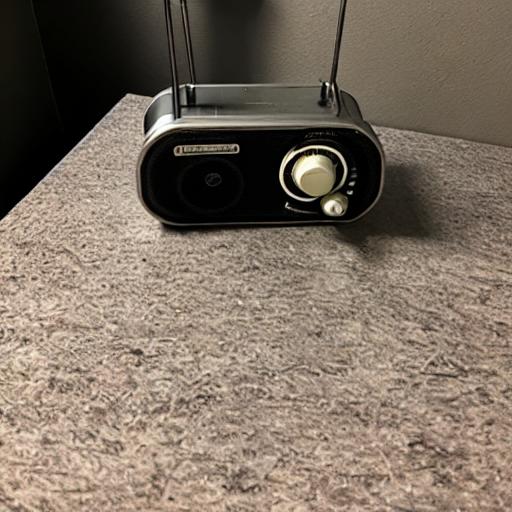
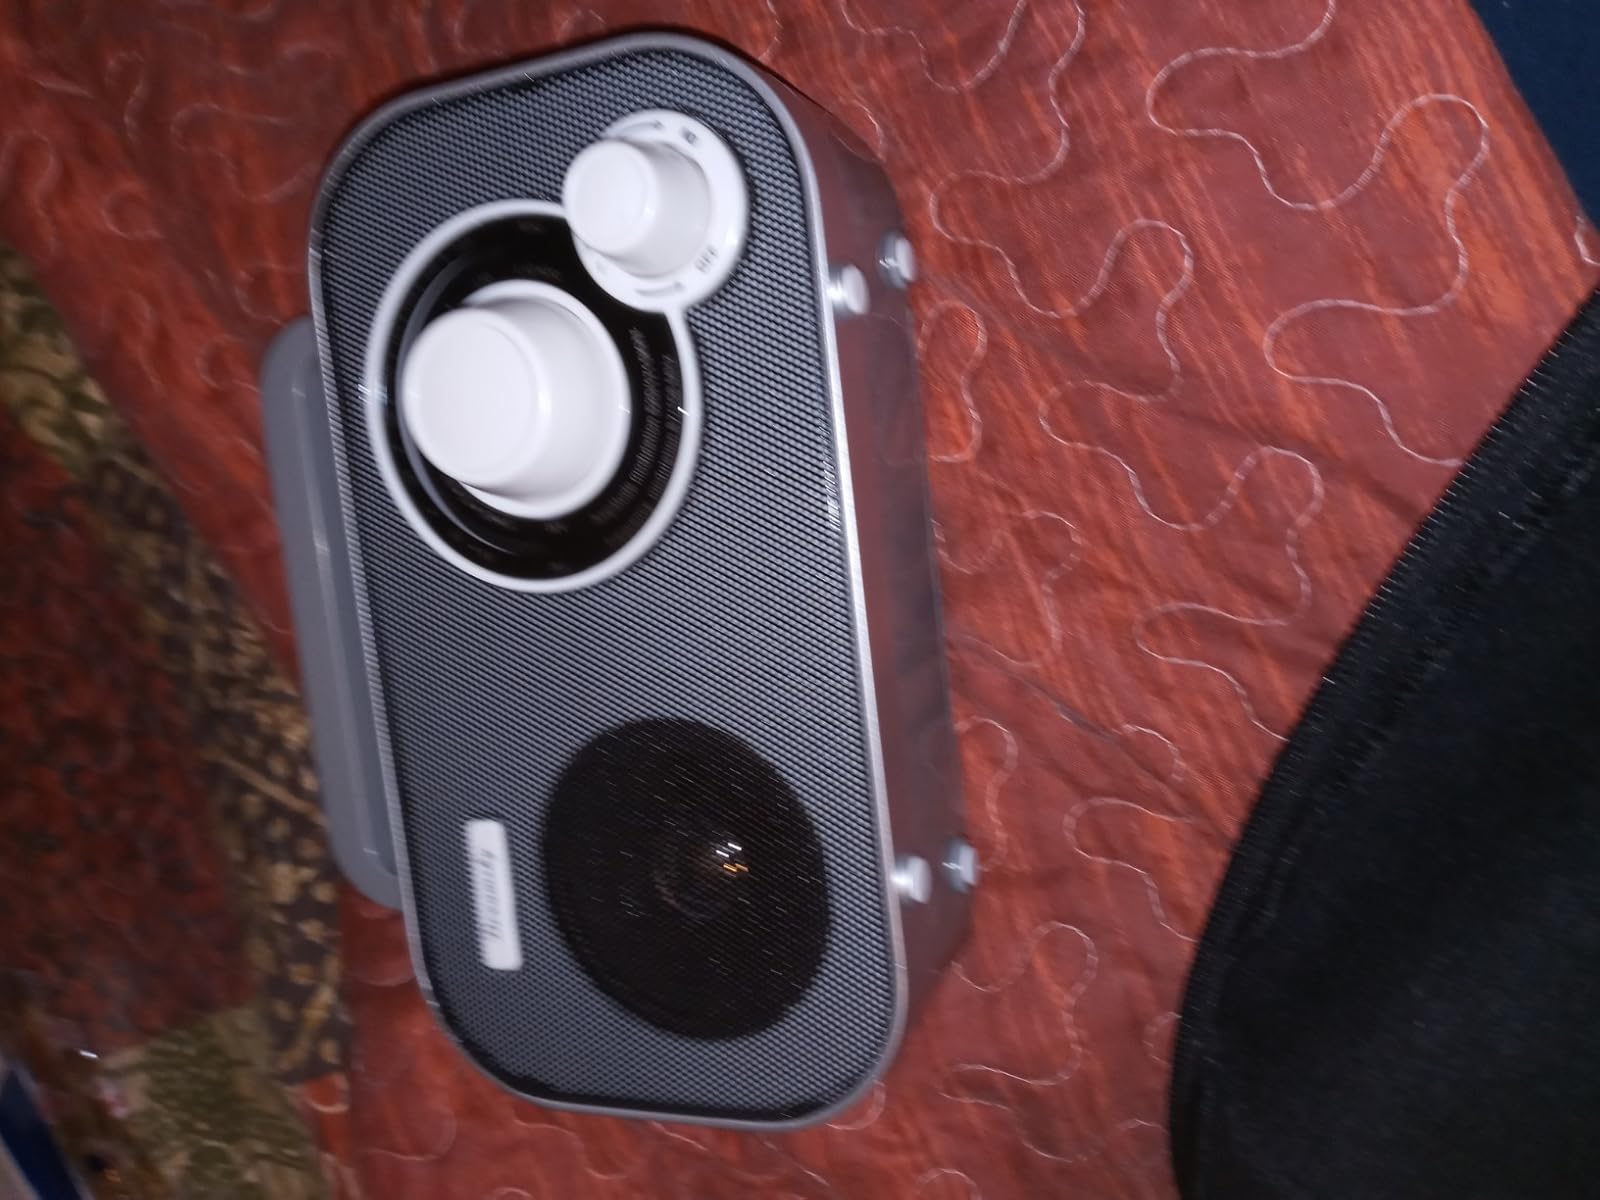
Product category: radio
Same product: no